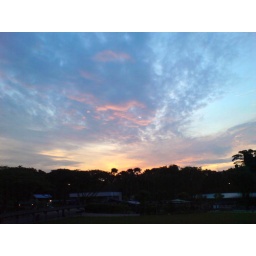
blue sky in the morning